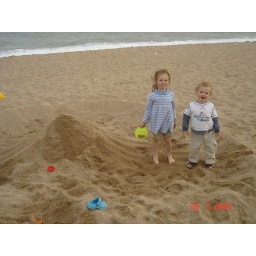
not too warm, but great fun on the beach in Calella, just up the road from Barcelona